Jeff Goldblum

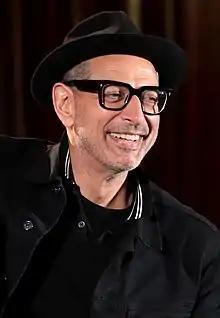
Goldblum in 2019

Jeffrey Lynn Goldblum (born October 22, 1952) is an American actor and musician. He has starred in some of the highest-grossing films, such as "Jurassic Park" (1993) and "Independence Day" (1996), as well as their sequels.